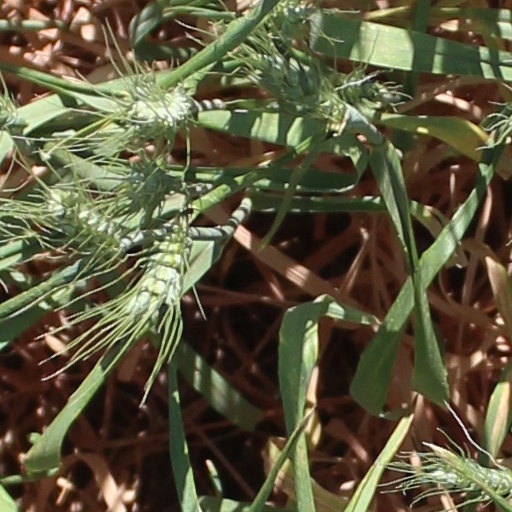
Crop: wheat